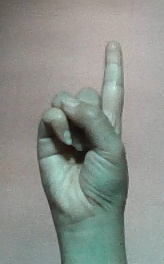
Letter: bb